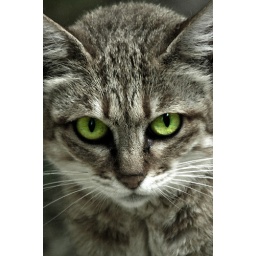
(Not a house cat! It's a arabian cat in the zoo of Wuppertal)